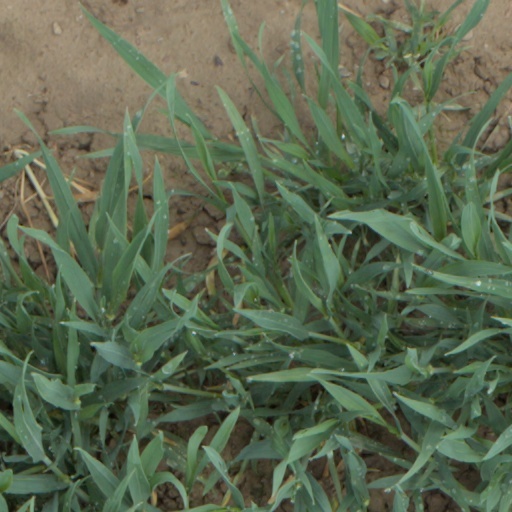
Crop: wheat